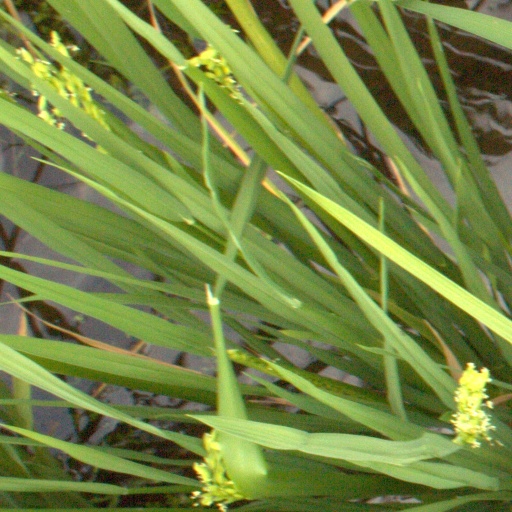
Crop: rice